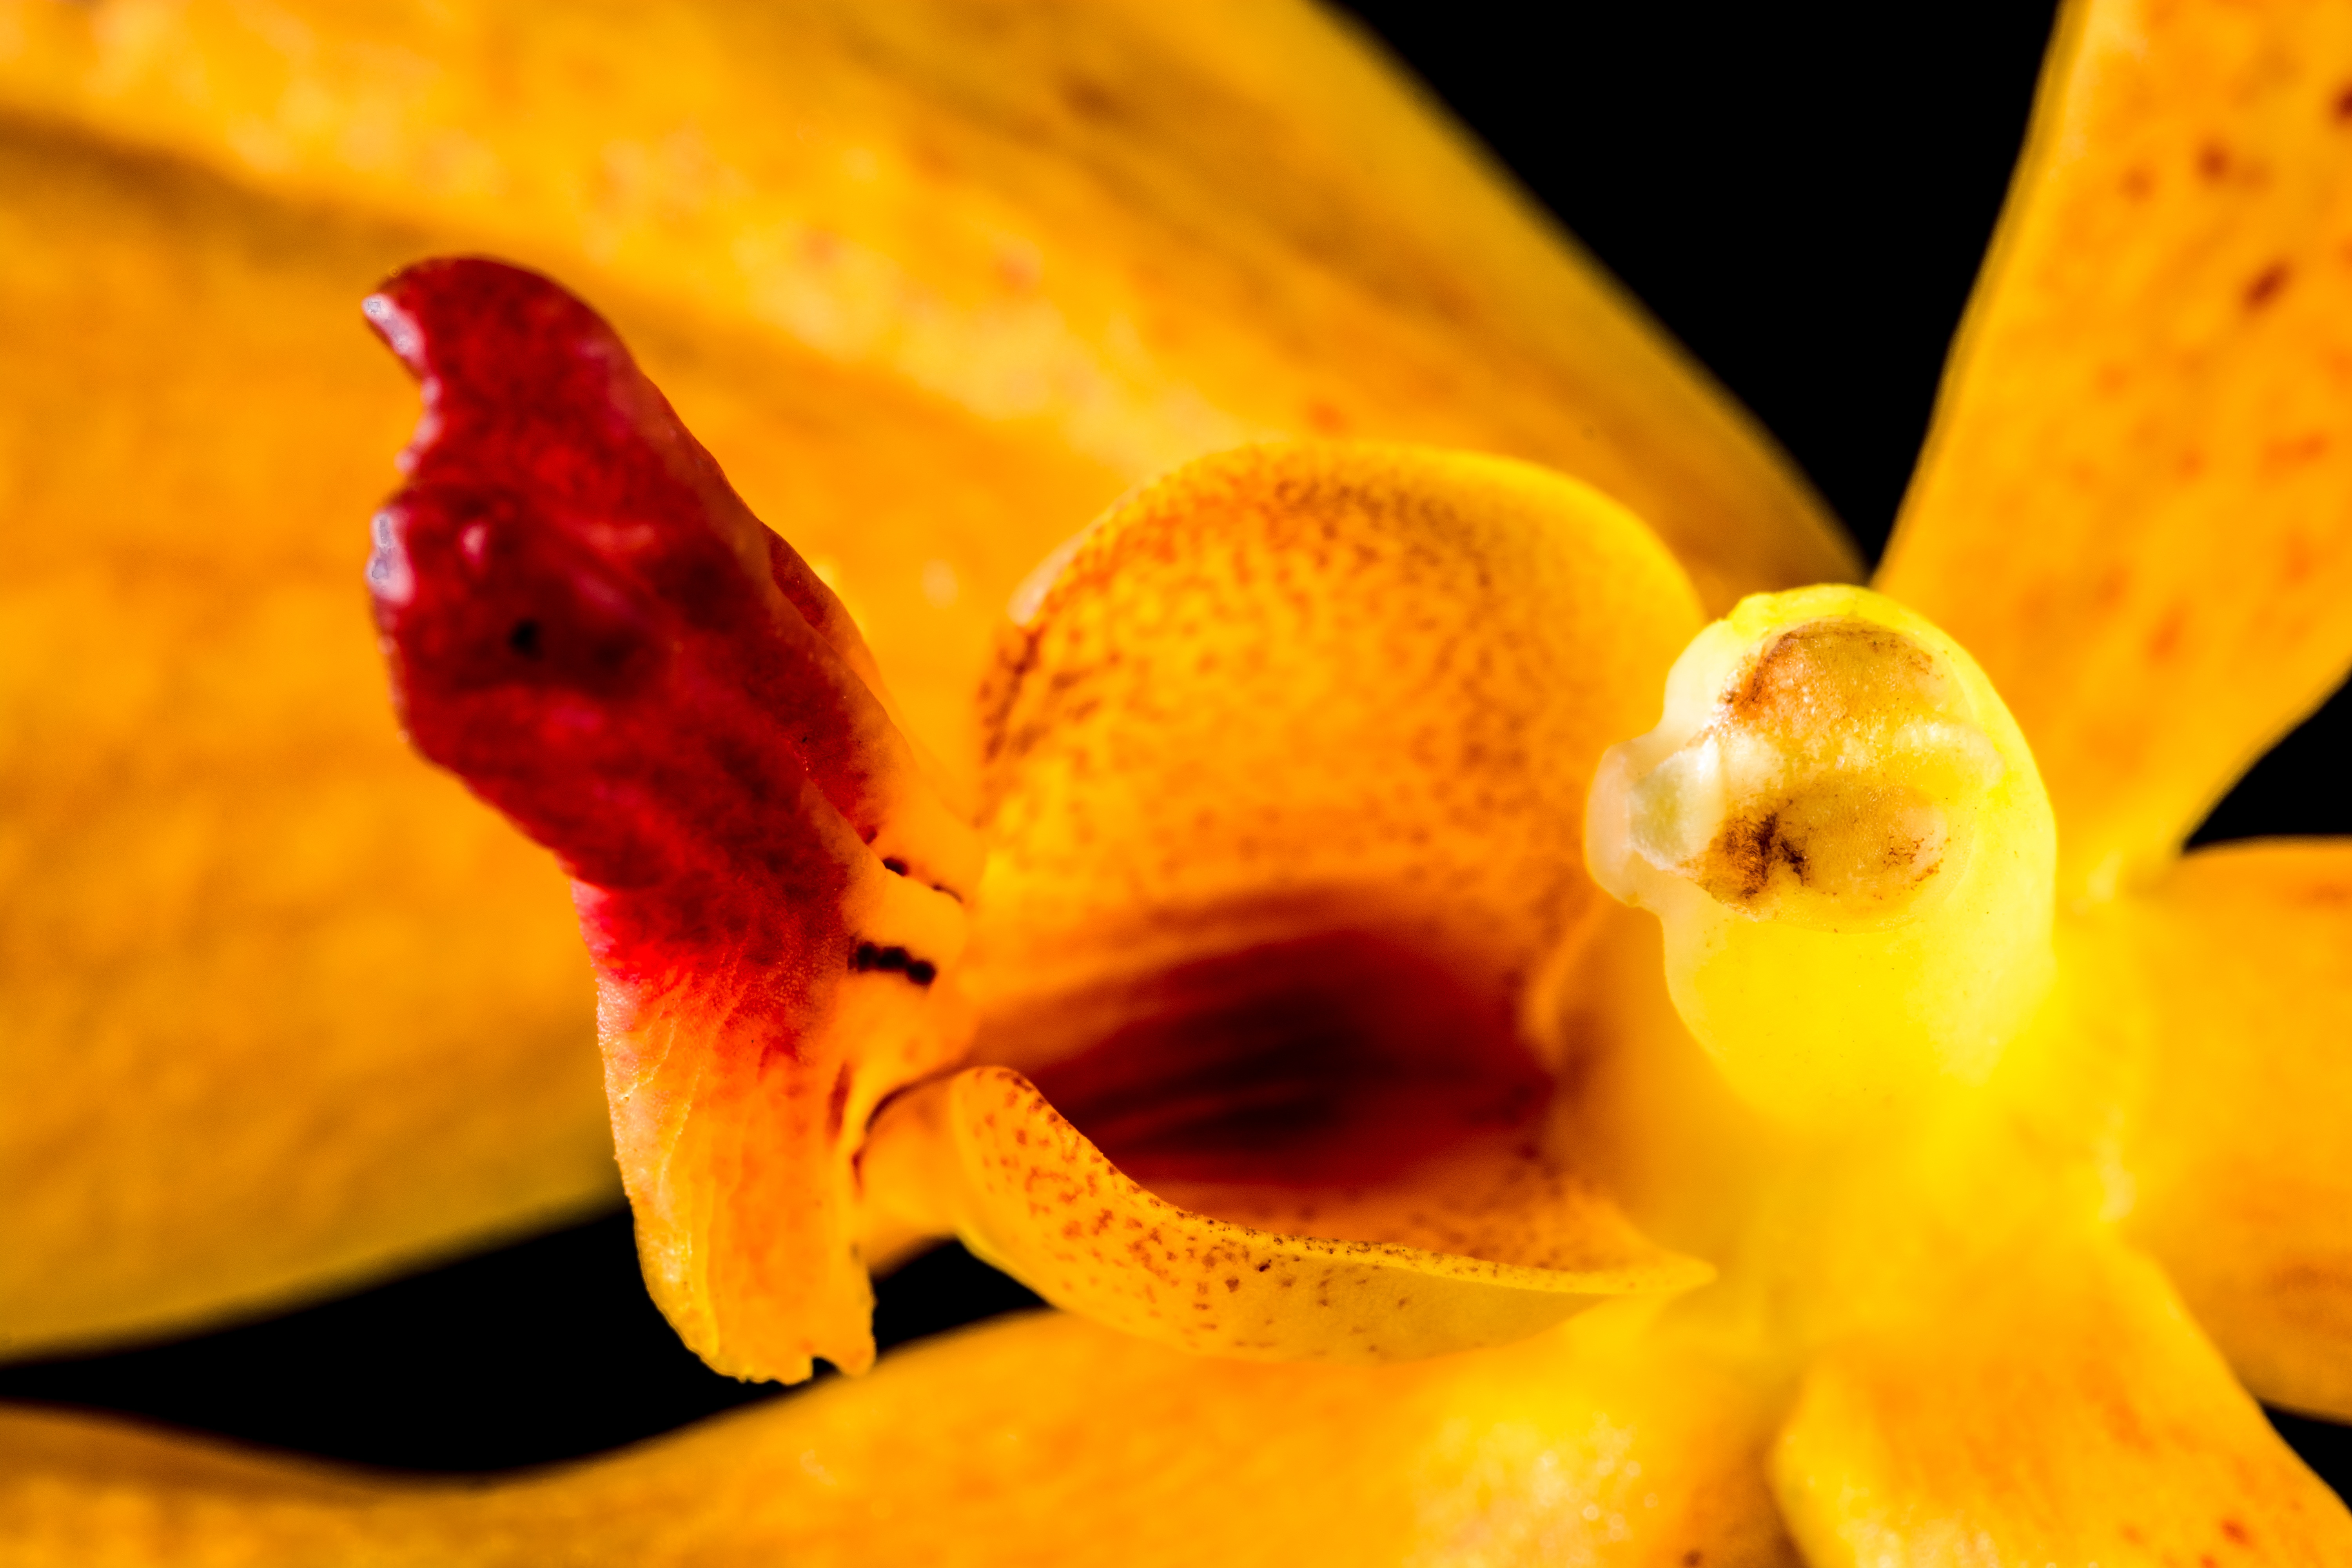
blossom, plant, photography, leaf, flower, petal, bloom, orange, pollen, red, produce, yellow, flora, orchid, close up, eye, macro photography, flowering plant, land plant